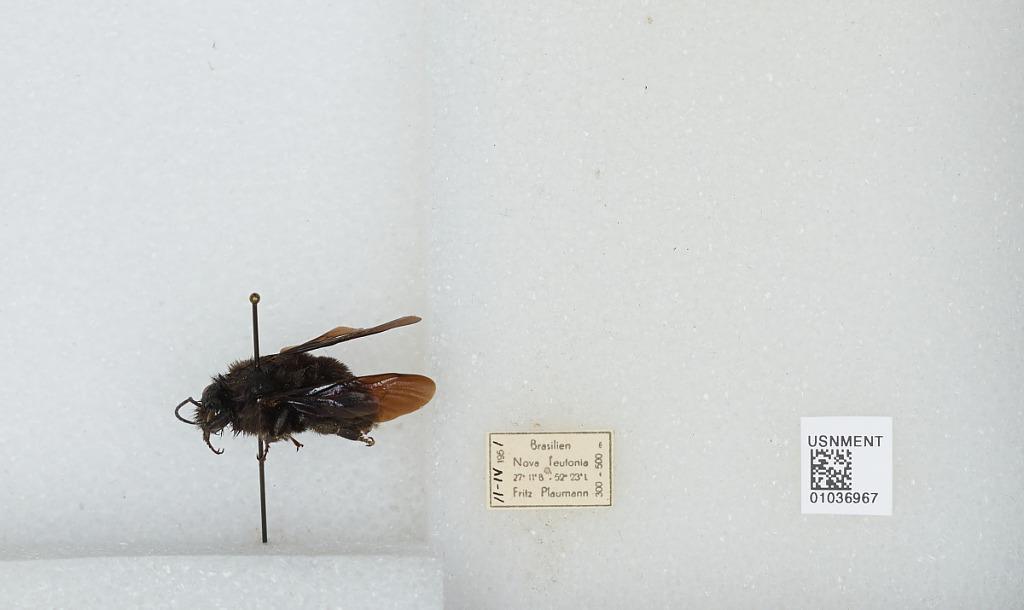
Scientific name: Bombus (Fervidobombus) morio (Swederus)
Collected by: F. Plaumann
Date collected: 1951-4-11
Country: Brazil